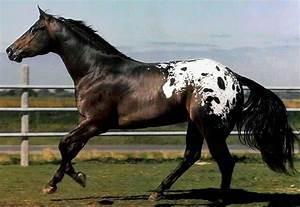
horse